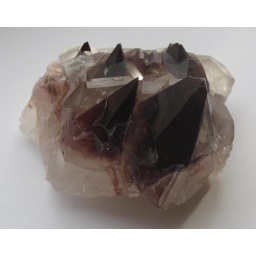
Mexico. The white bits fluoresce pale orange under longwave UV light, but not strongly enough for me to photograph.